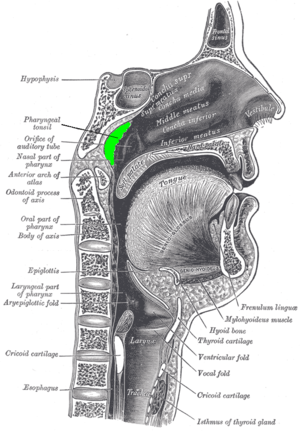
L'adénoïdectomie est l'ablation chirurgicale des végétations adénoïdes. On y a recours lorsque ces végétations entraînent une otite chronique dite otite séreuse, voire une surdité ou lorsqu'elles gênent fortement la respiration nasale. Elle est également indiquée en cas de rhinopharyngite récidivante. L'opération est banale mais le temps de récupération, assez douloureux, dure de 2 à 3 jours.
Les tonsilles pharyngiennes, amygdales pharyngiennes ou végétations adénoïdes, sont les tonsilles situées dans la paroi supéro-postérieure du nasopharynx. Ces tonsilles, communément appelées « végétations » ne doivent pas être confondues avec les tonsilles palatines, communément appelées amygdales.